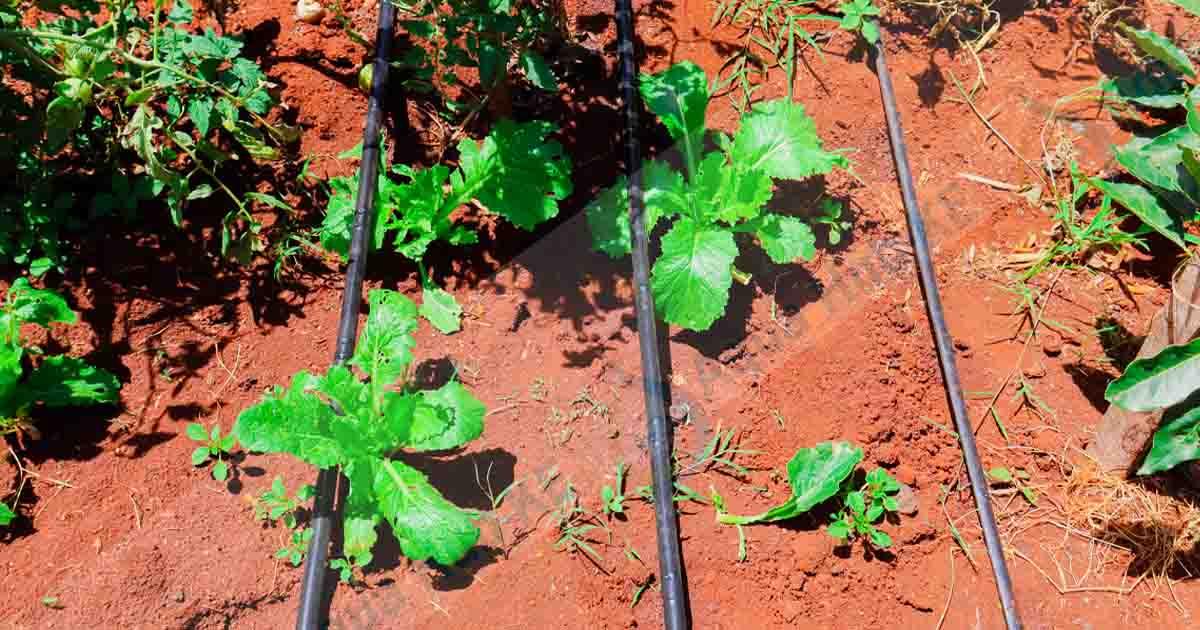
Mboga za majani zimepandwa shambani, tayari zimeota huku mabomba yanayotumika kwenye mfumo wa kisasa wa umwagiliaji yakiwa yametandikwa chini yakiendelea kumwaga maji ili ziweze kumea, kuchanua na kustawi vizuri mazao yapatikane kwa ajili ya sokoni na matumizi ya nymbani.